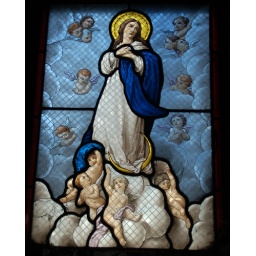
Virgin with winged cherubs in the clouds stained glass